Peter the Wild Boy

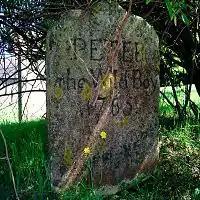
Gravestone of Peter the Wild Boy at St Mary's Church, Northchurch, Hertfordshire

After he was discharged from the supervision of Dr Arbuthnot, he was entrusted to the care of Mrs. Titchbourn, one of the Queen's bedchamber women, with a handsome pension annexed to the charge. Mrs. Titchbourn usually spent a few weeks every summer at the house of Mr. James Fenn, a yeoman farmer, at Axter's End, in the parish of Northchurch, Hertfordshire. Peter was left there in the care of Mr. Fenn, who was allowed £35 a year for his support and maintenance. After the death of Mr. Fenn, Peter was transferred to the care of James's brother, Thomas, at another farmhouse, called Broadway, where he lived with the several successive tenants of that farm and worked as a farmhand, sustaining on the same government pension to the time of his death.